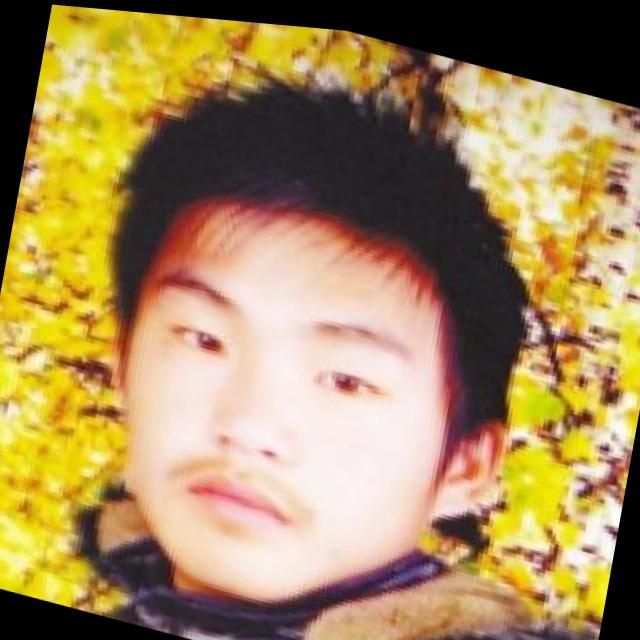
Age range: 13-20